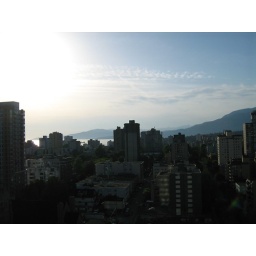
Experiments in taking pictures with the sun featuring predominantly in the shot. Taken from the 19th floor of a downtown building